Mykhaylo Berkos

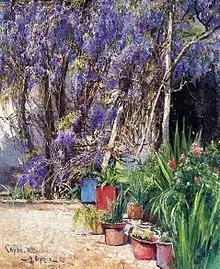
"Capri" (1899), wood/oil, 41х34

Works of Berkos were presented at exhibitions-competitions and exhibitions-sales of the Academy of Arts (1890, 1892–1894), St. Petersburg Society of Artists (1894–1903), societies of Russian watercolours (1894–1898, 1900–1905, 1907, 1910, 1914), southern Russian artists, Kharkiv painters (1893, 1894, 1912, 1914–1917), the All-Russia exhibition in Nizhny Novgorod (1896), the Exposition Universelle in Paris (1900).